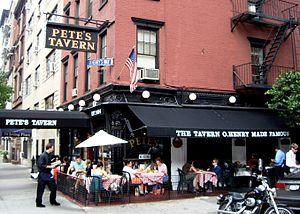
Seinfeld est une série télévisée humoristique américaine en 180 épisodes de 23 minutes créée par Jerry Seinfeld et Larry David et diffusée du 5 juillet 1989 au 14 mai 1998 sur le réseau NBC.